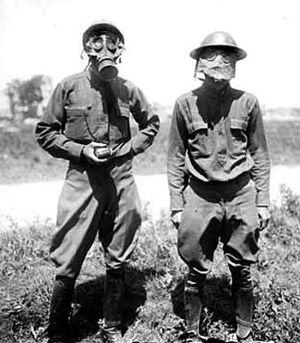
Portrait du capitaine Oscar M. Solbert portant un masque anti-gaz et tenant une grenade à main. Il pose avec un soldat non-identifié portant un masque anti-gaz dans un champ près d'un camp. Cette photographie date de 1917 et a probablement été prise au Camp Grant à Rockford, dans l'Illinois, aux Etats-Unis.
Un masque à gaz, ou masque anti-gaz, est une protection contre certaines armes chimiques, armes biologiques mais pas contre les agents radioactifs. Il se porte sur le visage et couvre les entrées des voies respiratoires et souvent les yeux ainsi que d'autres tissus sensibles du visage.